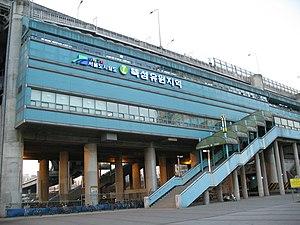
Parc d'attractions de Ttukseom est une station sur la ligne 7 du métro de Séoul, dans l'arrondissement de Gwangjin-gu.